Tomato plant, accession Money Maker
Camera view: bottom (45 deg); turntable rotation: 180 degrees
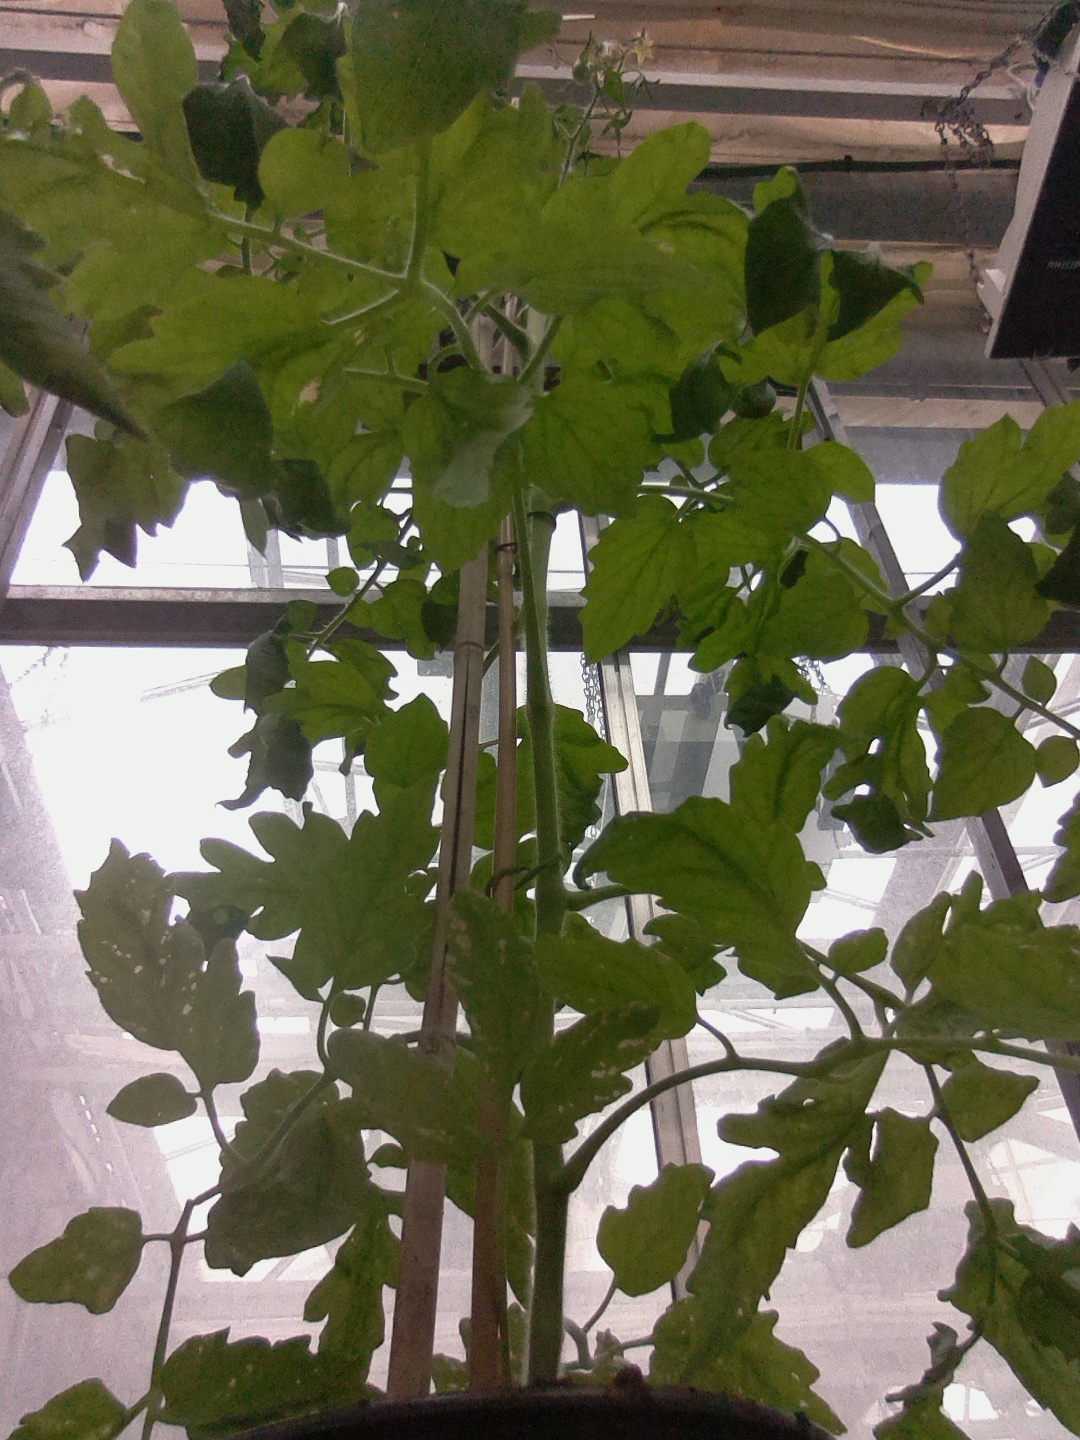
BBCH growth stage 70: Fruits at the main stem or branches visibles